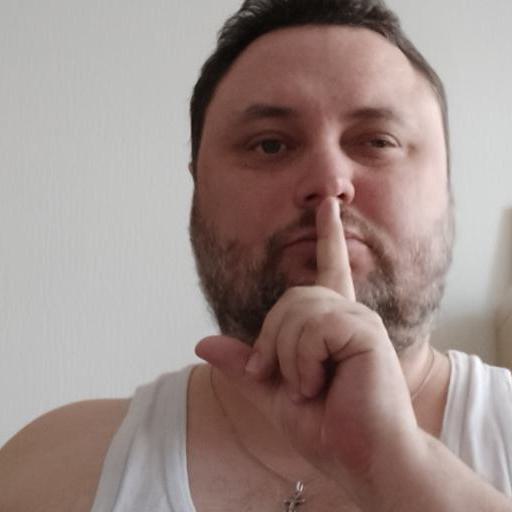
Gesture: mute